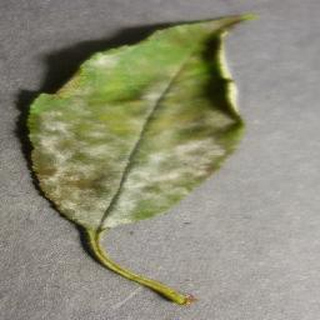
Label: cherry_powdery_mildew